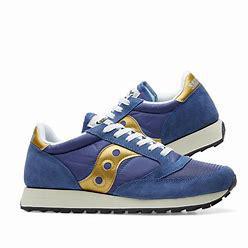
Brand: Saucony
Model: Jazz Original